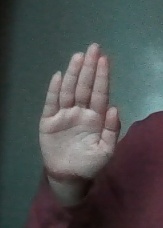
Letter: seen